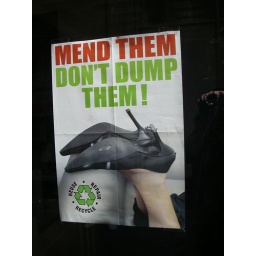
a poster in a shoe shop window